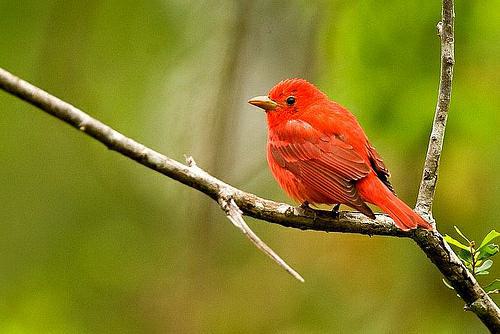
A photo of a summer tanager